Footvolley

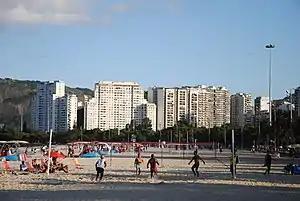
Footvolley in Rio de Janeiro.

Teams of footvolley had five aside at first. Due to the skill level of the footvolley athletes (nearly all were professional football players), the ball would rarely drop. The players began lowering the number of players on each side, eventually settling on 2 versus 2, which is still in use today.